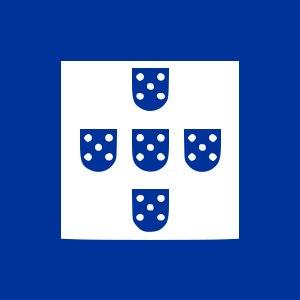
L'Union nationale a été fondée le 30 juillet 1930 afin de soutenir la création et la pérennité du régime politique établi au Portugal après le vote de la Constitution de 1933 : l'Estado Novo. Ce fut le seul parti politique autorisé, même si dans ses statuts, il ne se définit pas comme un parti. Salazar estimait que les partis, qui avaient fonctionné sous la république, et ce jusqu'en 1926, divisaient la société portugaise, alors que cet agrégat, de par son nom même, cherchait à unir les Portugais autour de lui.